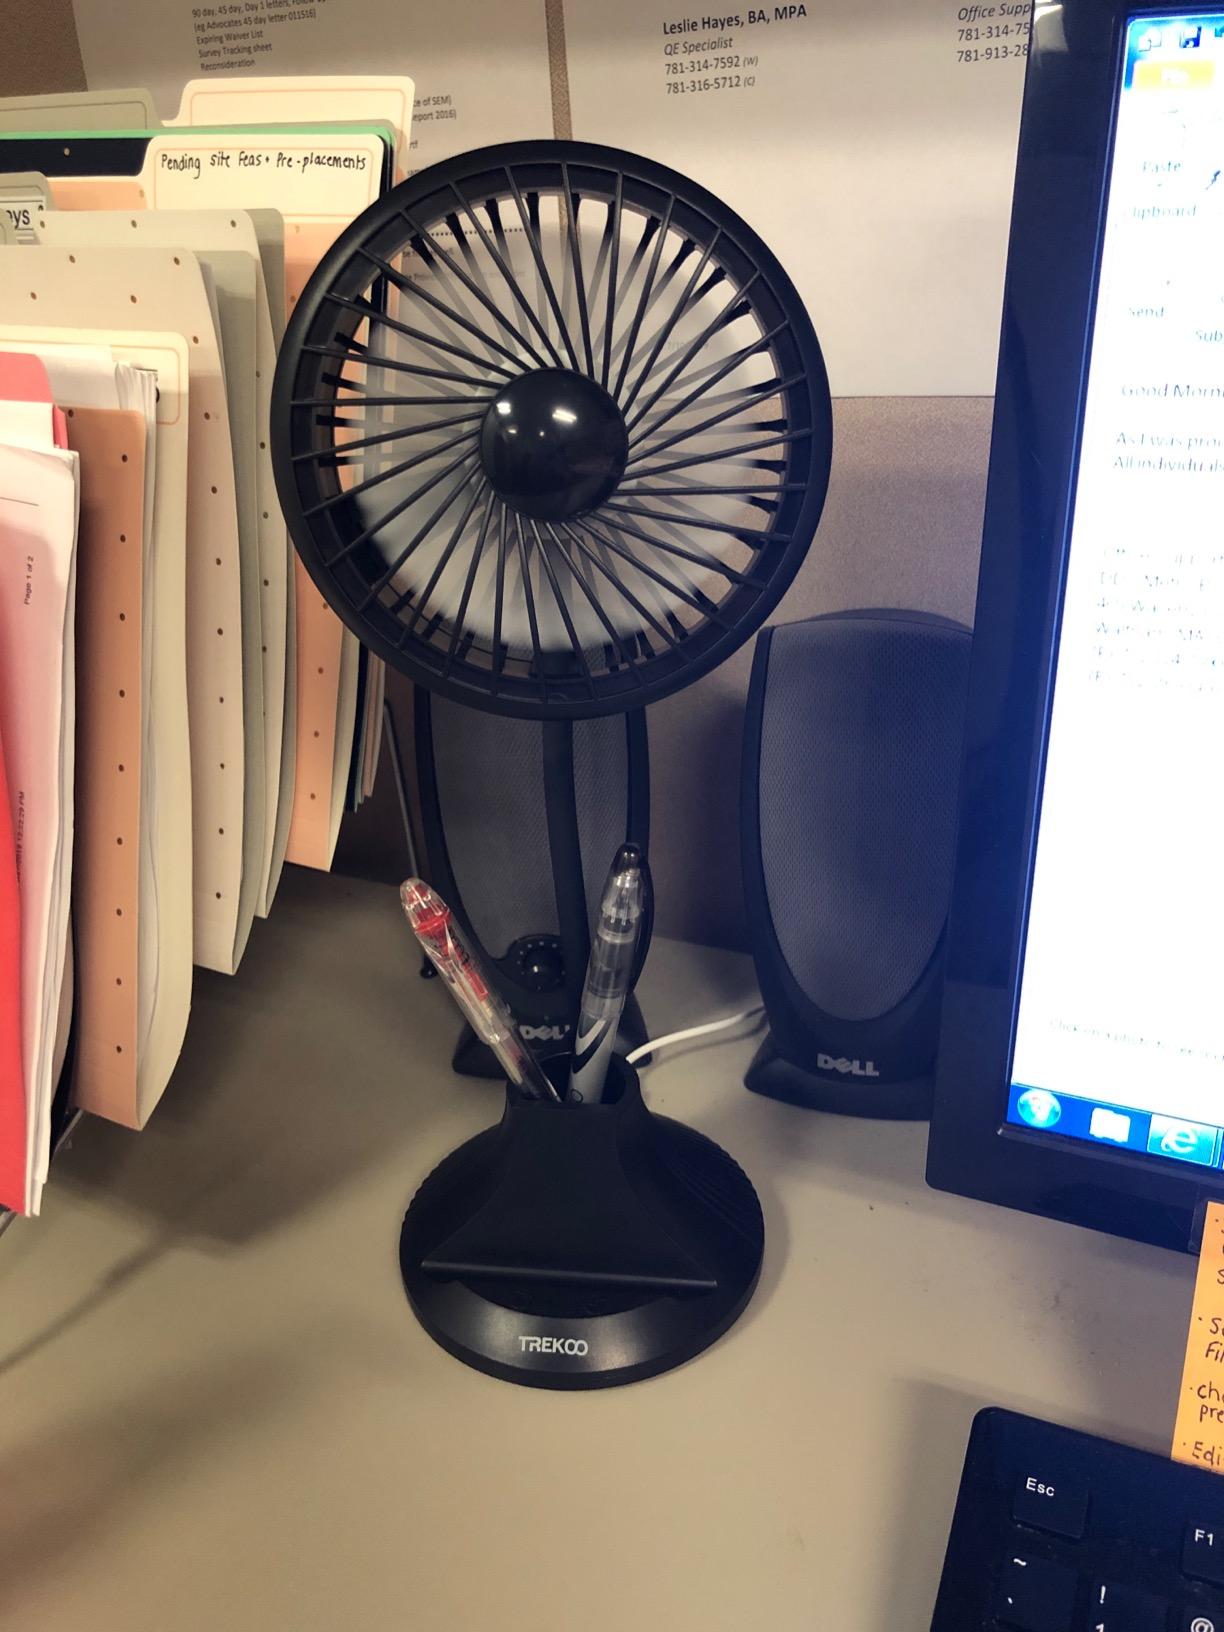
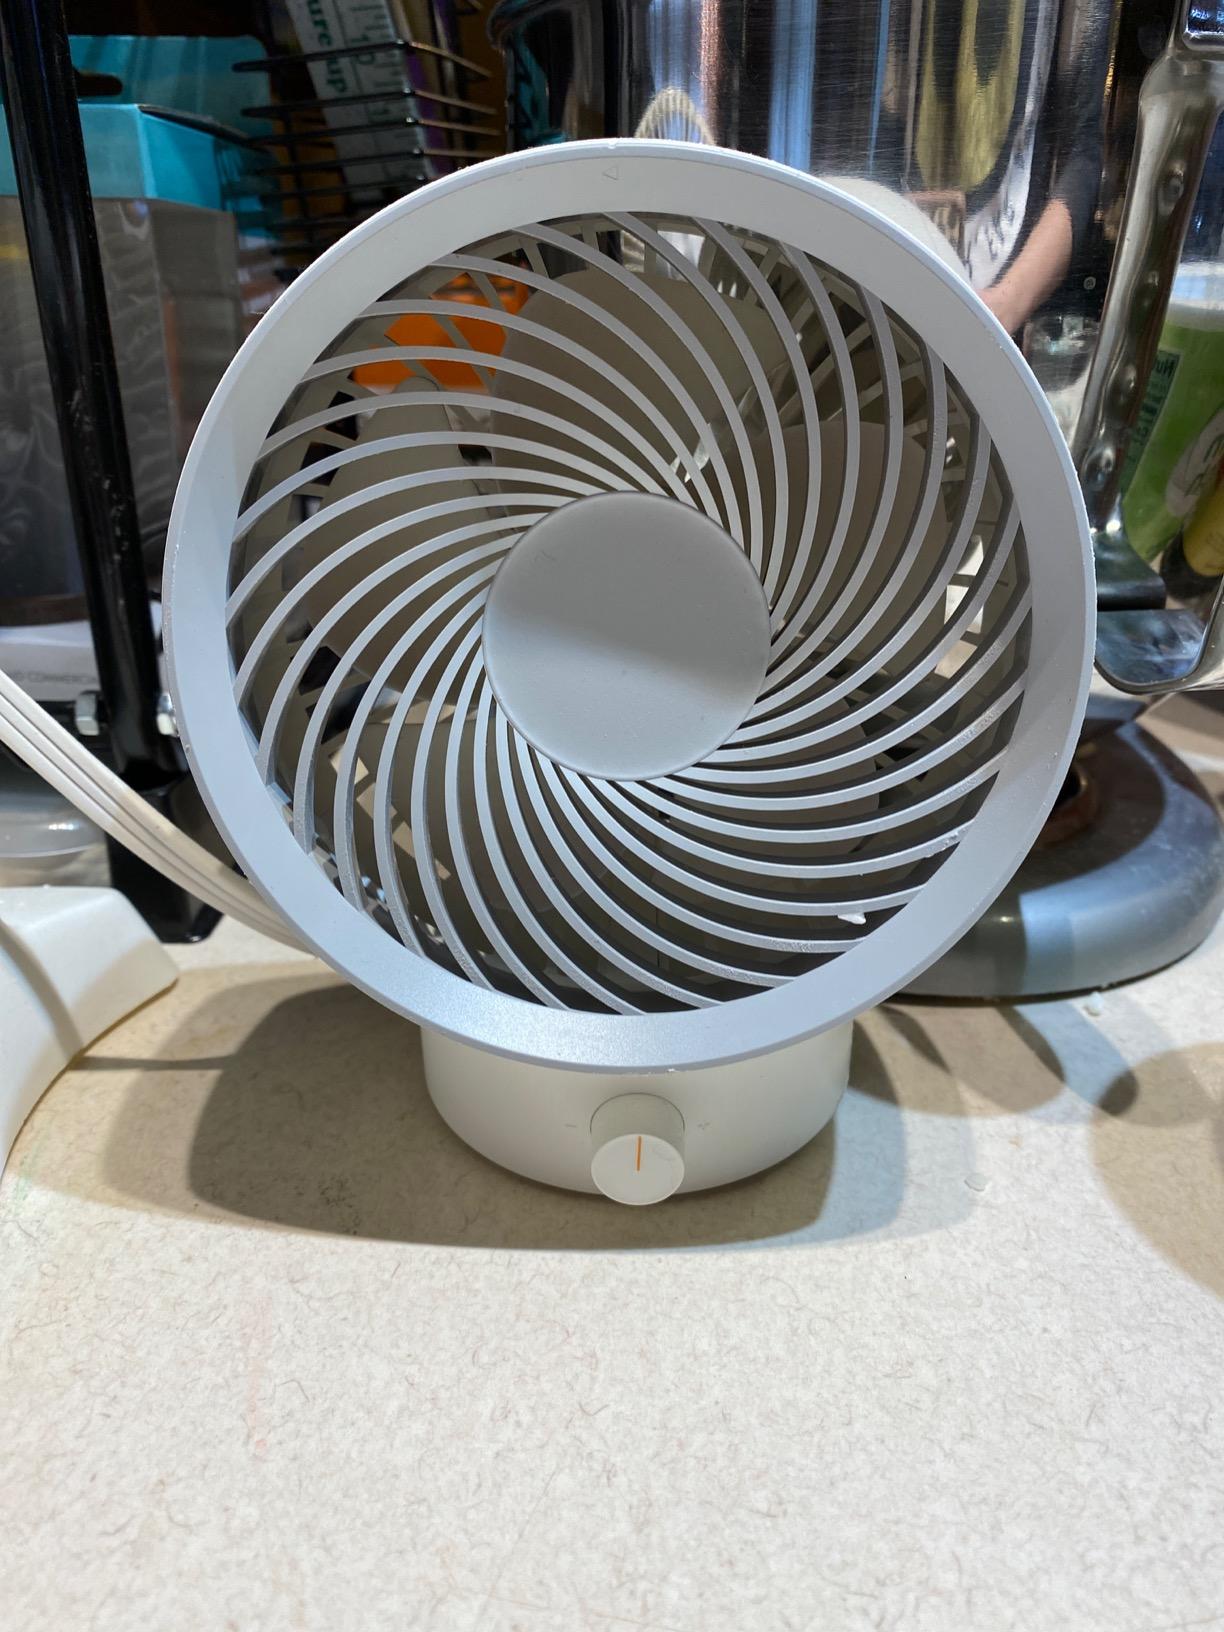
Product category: fan
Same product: no